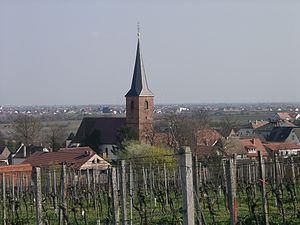
Forst an der Weinstraße est une municipalité allemande située dans le land de Rhénanie-Palatinat et l'arrondissement de Bad Dürkheim.